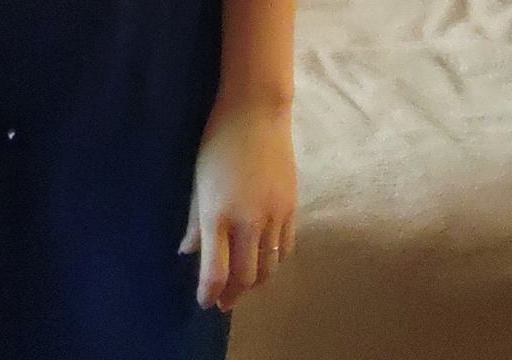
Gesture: no_gesture